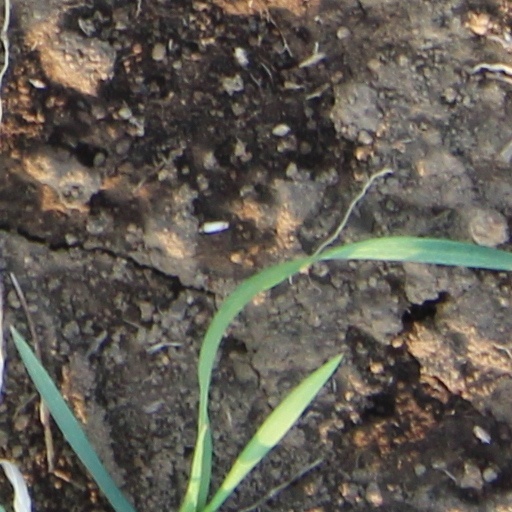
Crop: wheat